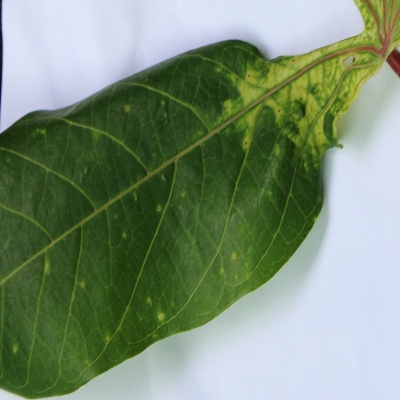
Crop: Cassava
Condition: mosaic